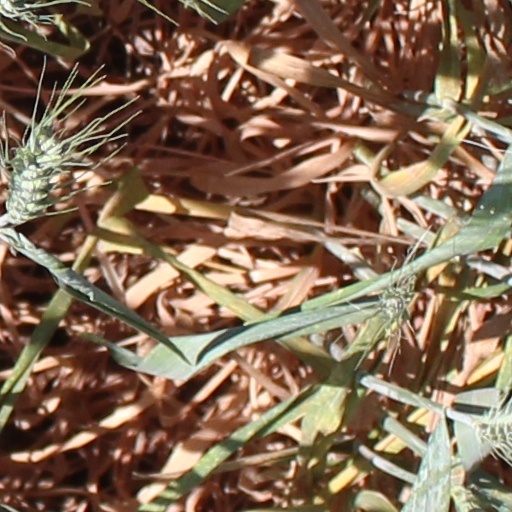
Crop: wheat